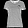
Label: T - shirt / top